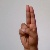
The image shows a hand gesture representing the letter 'U' in Indian Sign Language.